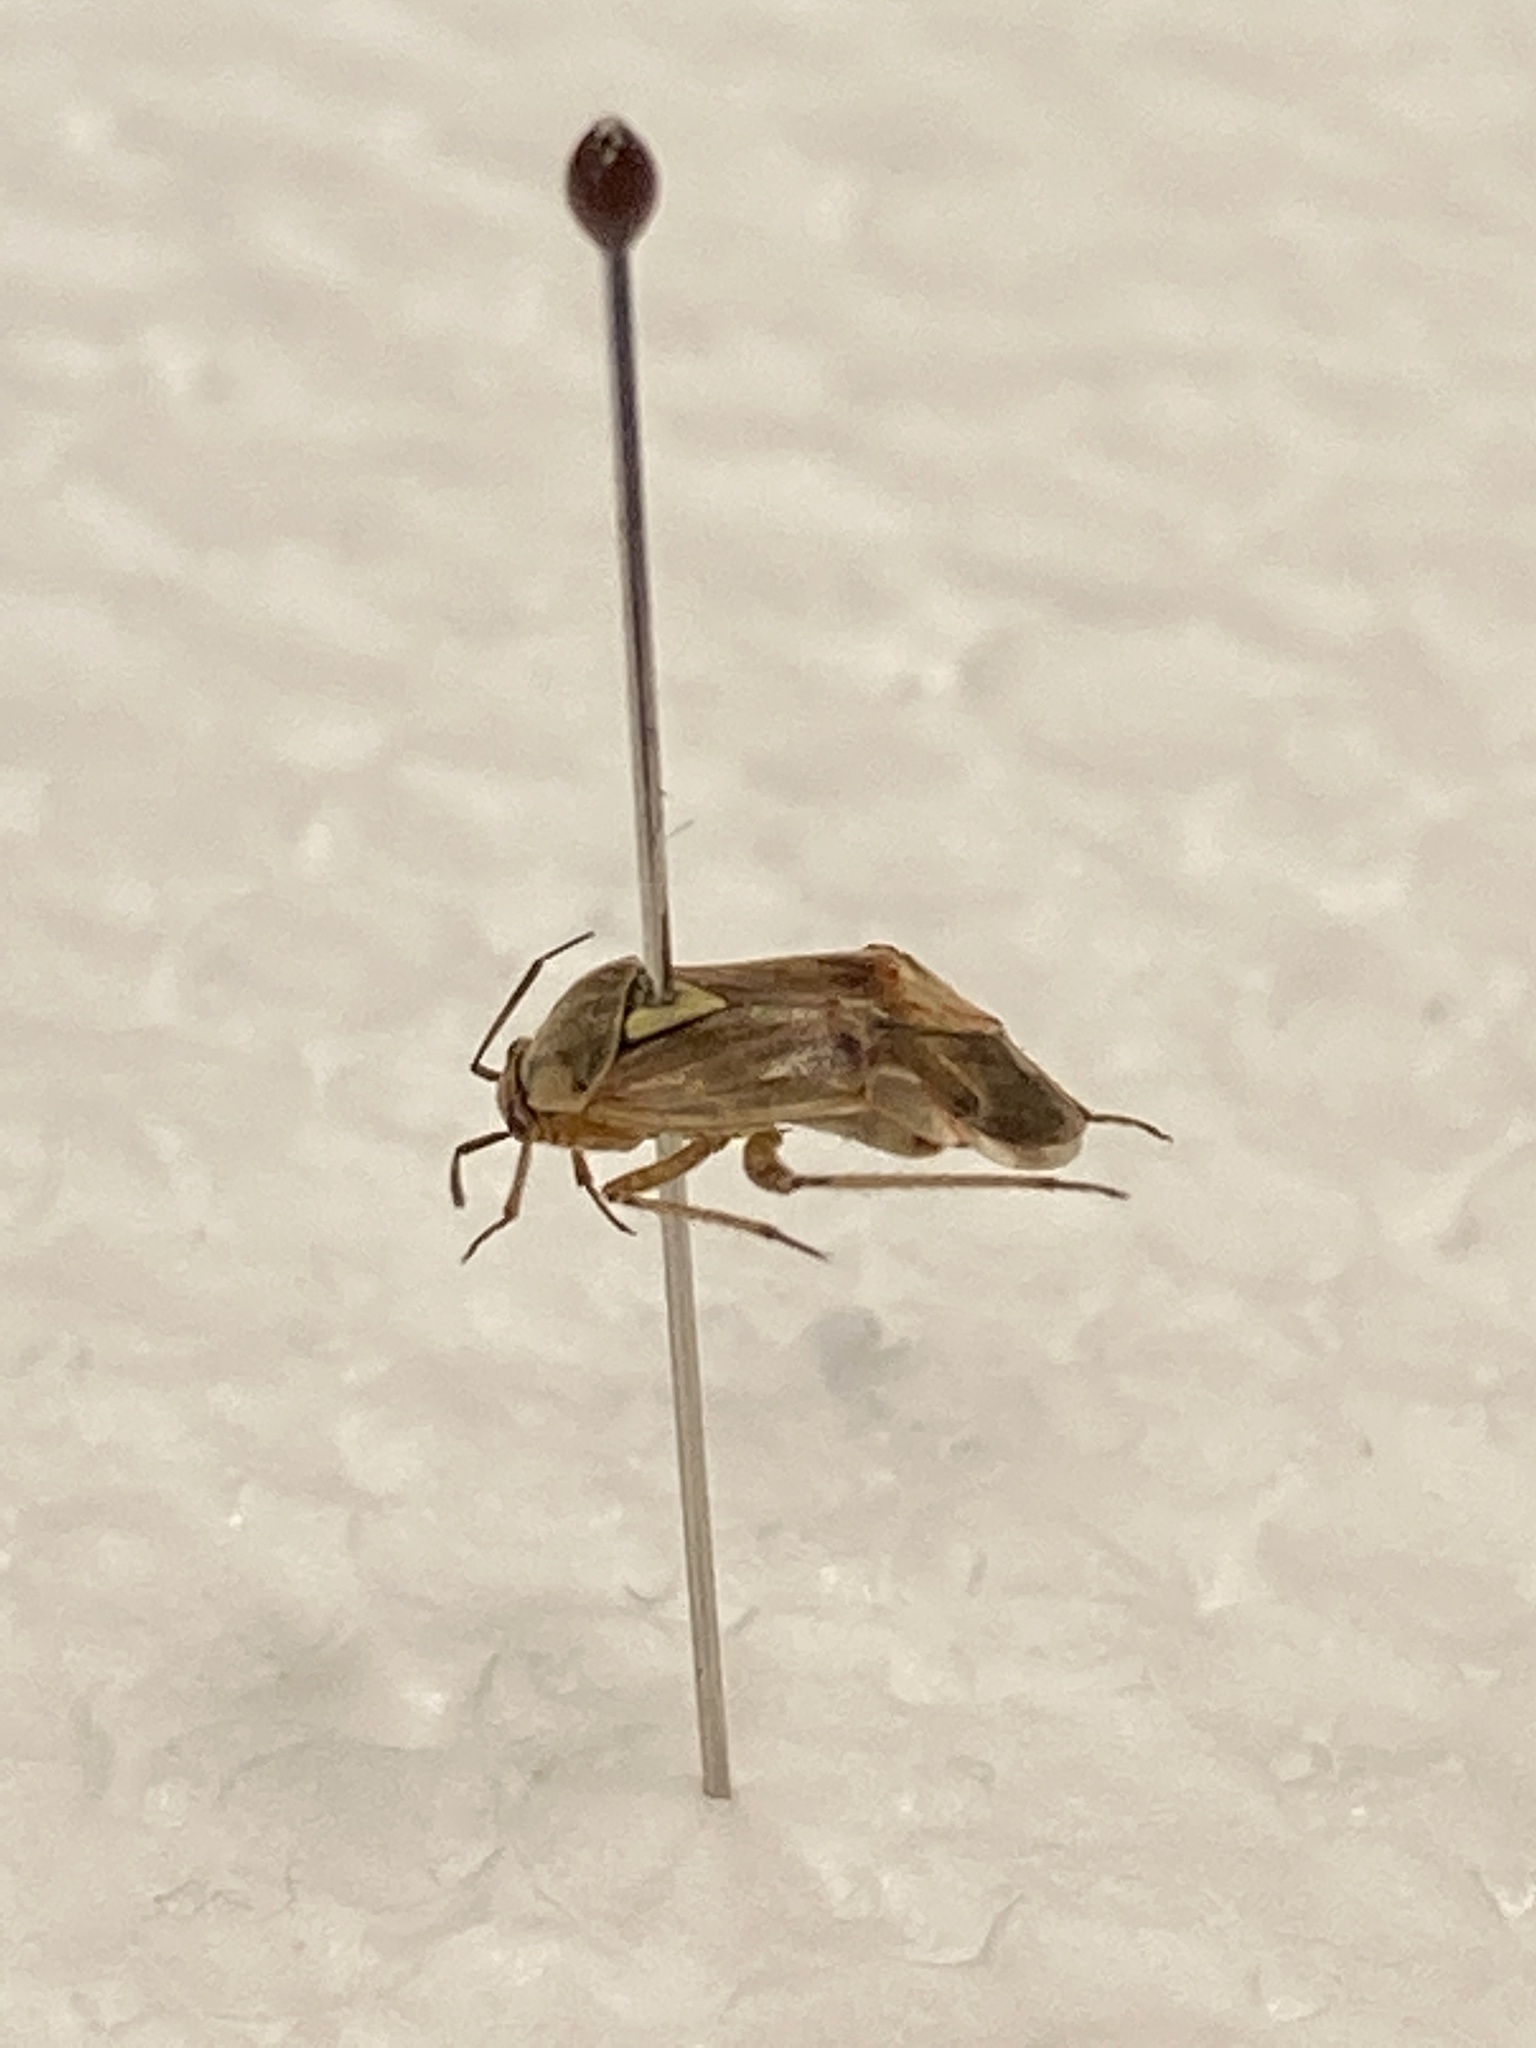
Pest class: lygus_bug